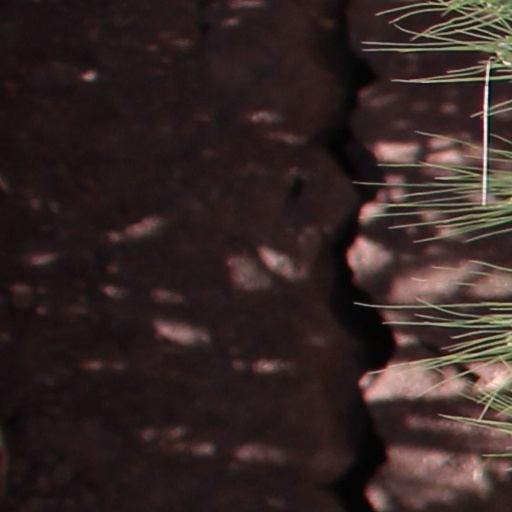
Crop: wheat